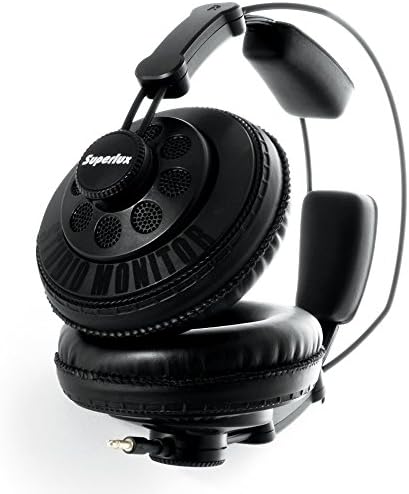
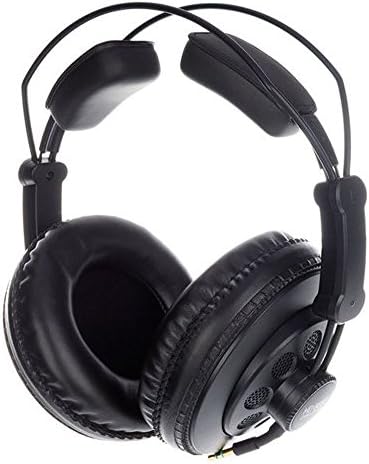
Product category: headphones
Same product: yes